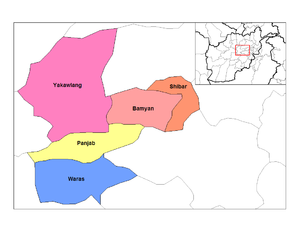
Bamiyan ou Bâmiyân est une province du centre de l'Afghanistan. Sa capitale est Bâmiyân.
Les provinces d'Afghanistan sont divisés en Wolaswalei ou districts.